Dee L. Clayman

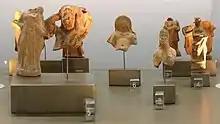
Hellenistic Period

Her areas of academic research include the Hellenistic period, with specific emphasis on the work of Callimachus, Theocritus, Apollonius of Rhodes and the epigrammatists, as well as the intersection of Hellenistic poetry with history and philosophy.